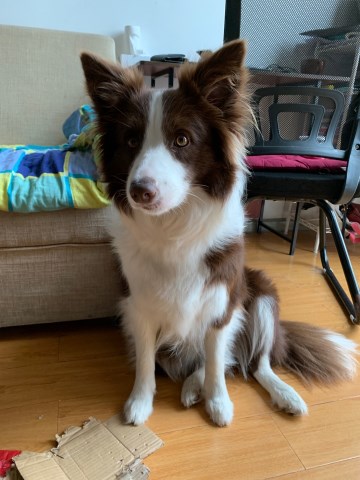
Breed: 2594-n000109-Border_collie